Special routes of U.S. Route 322

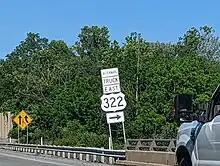
US 322 Alternate Truck eastbound leaving US 30 near Downingtown.

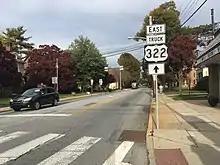
US 322 Truck eastbound concurrent with US 30 Bus. eastbound past PA 282 in Downingtown

U.S. Route 322 Truck is a bypass of Downingtown, Pennsylvania that provides a route for trucks around a low-clearance underpass. The route travels east from the mainline along U.S. Route 30 Business (Lancaster Avenue), which is lined with shopping centers. It then turns south onto Quarry Road near an interchange with U.S. Route 30, and travels west past industrial development on Boot Road.